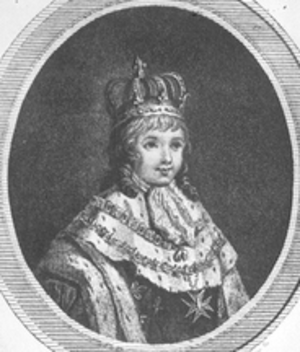
Gravure du Roi enfant Louis XVII de France et de Navarre en costume de sacre (fictif).